George Stevenson (editor)

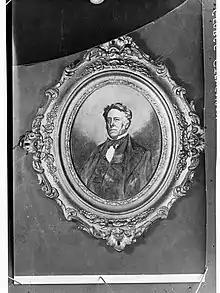
George Stevenson, First editor and part proprietor of the "South Australian Gazette", ca. 1915

George Stevenson (13 April 1799 – 19 October 1856) was a pioneer South Australian newspaper editor and horticulturist. He came to Adelaide as private secretary to the first Governor of South Australia, John Hindmarsh.